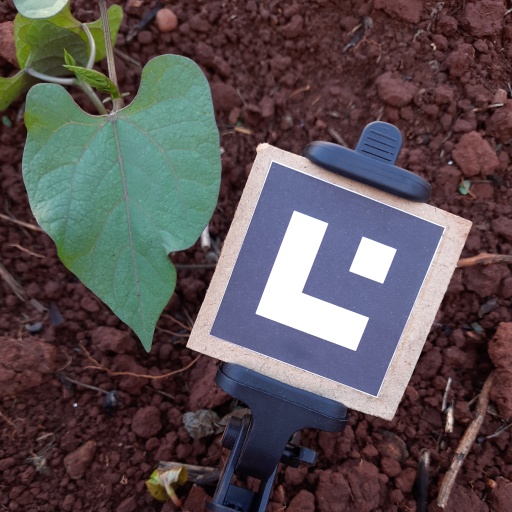
Observations: wavy surface, no eating holes, under shade